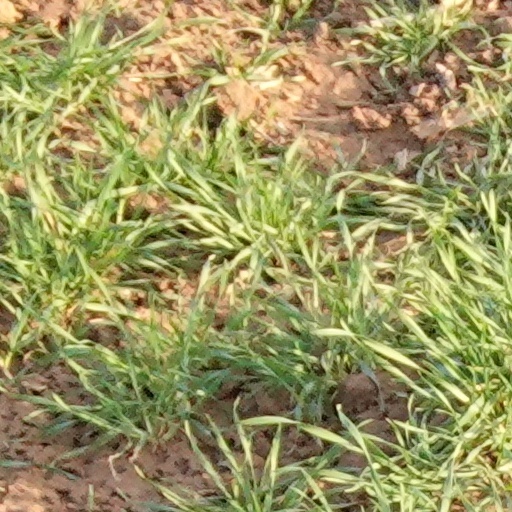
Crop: wheat